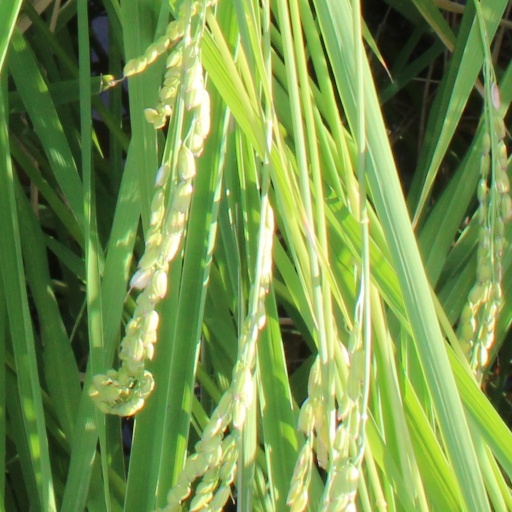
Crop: rice